Orient Express

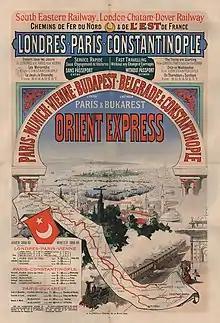
Poster advertising the winter 1888–1889 timetable

The onset of the First World War in 1914 saw "Orient Express" services suspended. They resumed at the end of hostilities in 1918, and in 1919 the opening of the Simplon Tunnel allowed the introduction of a more southerly route via Milan, Venice, and Trieste. The service on this route was known as the "Simplon Orient Express", and it ran in addition to continuing services on the old route. The Treaty of Saint-Germain contained a clause requiring Austria to accept this train: formerly, Austria allowed international services to pass through Austrian territory (which included Trieste at the time) only if they ran via Vienna. The "Simplon Orient Express" soon became the most important rail route between Paris and Istanbul.